Babatunde Osotimehin

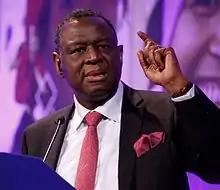
Osotimehin speaking at the London Summit on Family Planning in 2012

Babatunde Osotimehin (6 February 1949 – 4 June 2017) was a Nigerian physician, who served as Minister of Health, and in 2011 became the executive director of the United Nations Population Fund, holding the rank of Under-Secretary-General of the United Nations, reappointed in August 2014 until his death. Osotimehin's interests were youth and gender, and he advocated for reproductive health and reproductive rights, particularly within the context of the HIV epidemic. One of his strengths was his reliance on data and evidence.